Princess Sophie of Saxony

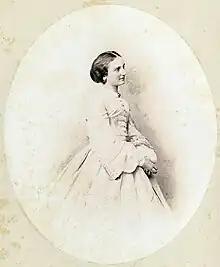

Princess "Sophie" Maria Friederike Auguste Leopoldine Alexandrine Ernestine Albertine Elisabeth of Saxony, Duchess of Saxony (Full German name: "Prinzessin Sophie Maria Friederike Auguste Leopoldine Alexandrine Ernestine Albertine Elisabeth von Sachsen, Herzogin zu Sachsen") (15 March 1845, Dresden, Kingdom of Saxony – 9 March 1867, Munich, Kingdom of Bavaria) was the eighth and youngest child of John of Saxony and Amalie Auguste of Bavaria and the younger sister of Albert of Saxony and George of Saxony. Through her marriage to Duke Karl Theodor in Bavaria, Sophie was a member of the House of Wittelsbach and a Duchess in Bavaria.